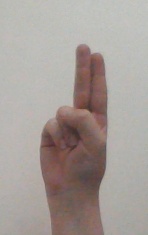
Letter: taa